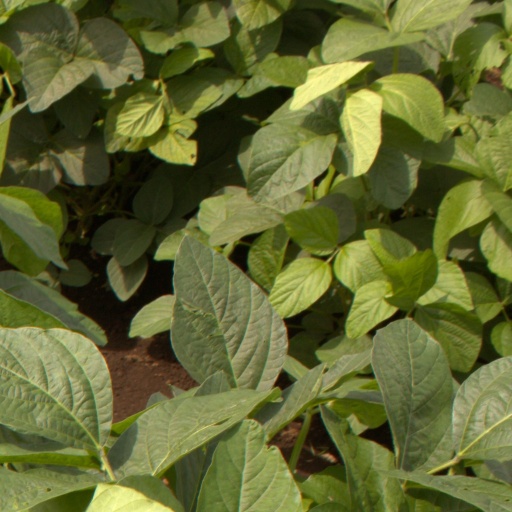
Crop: soybean